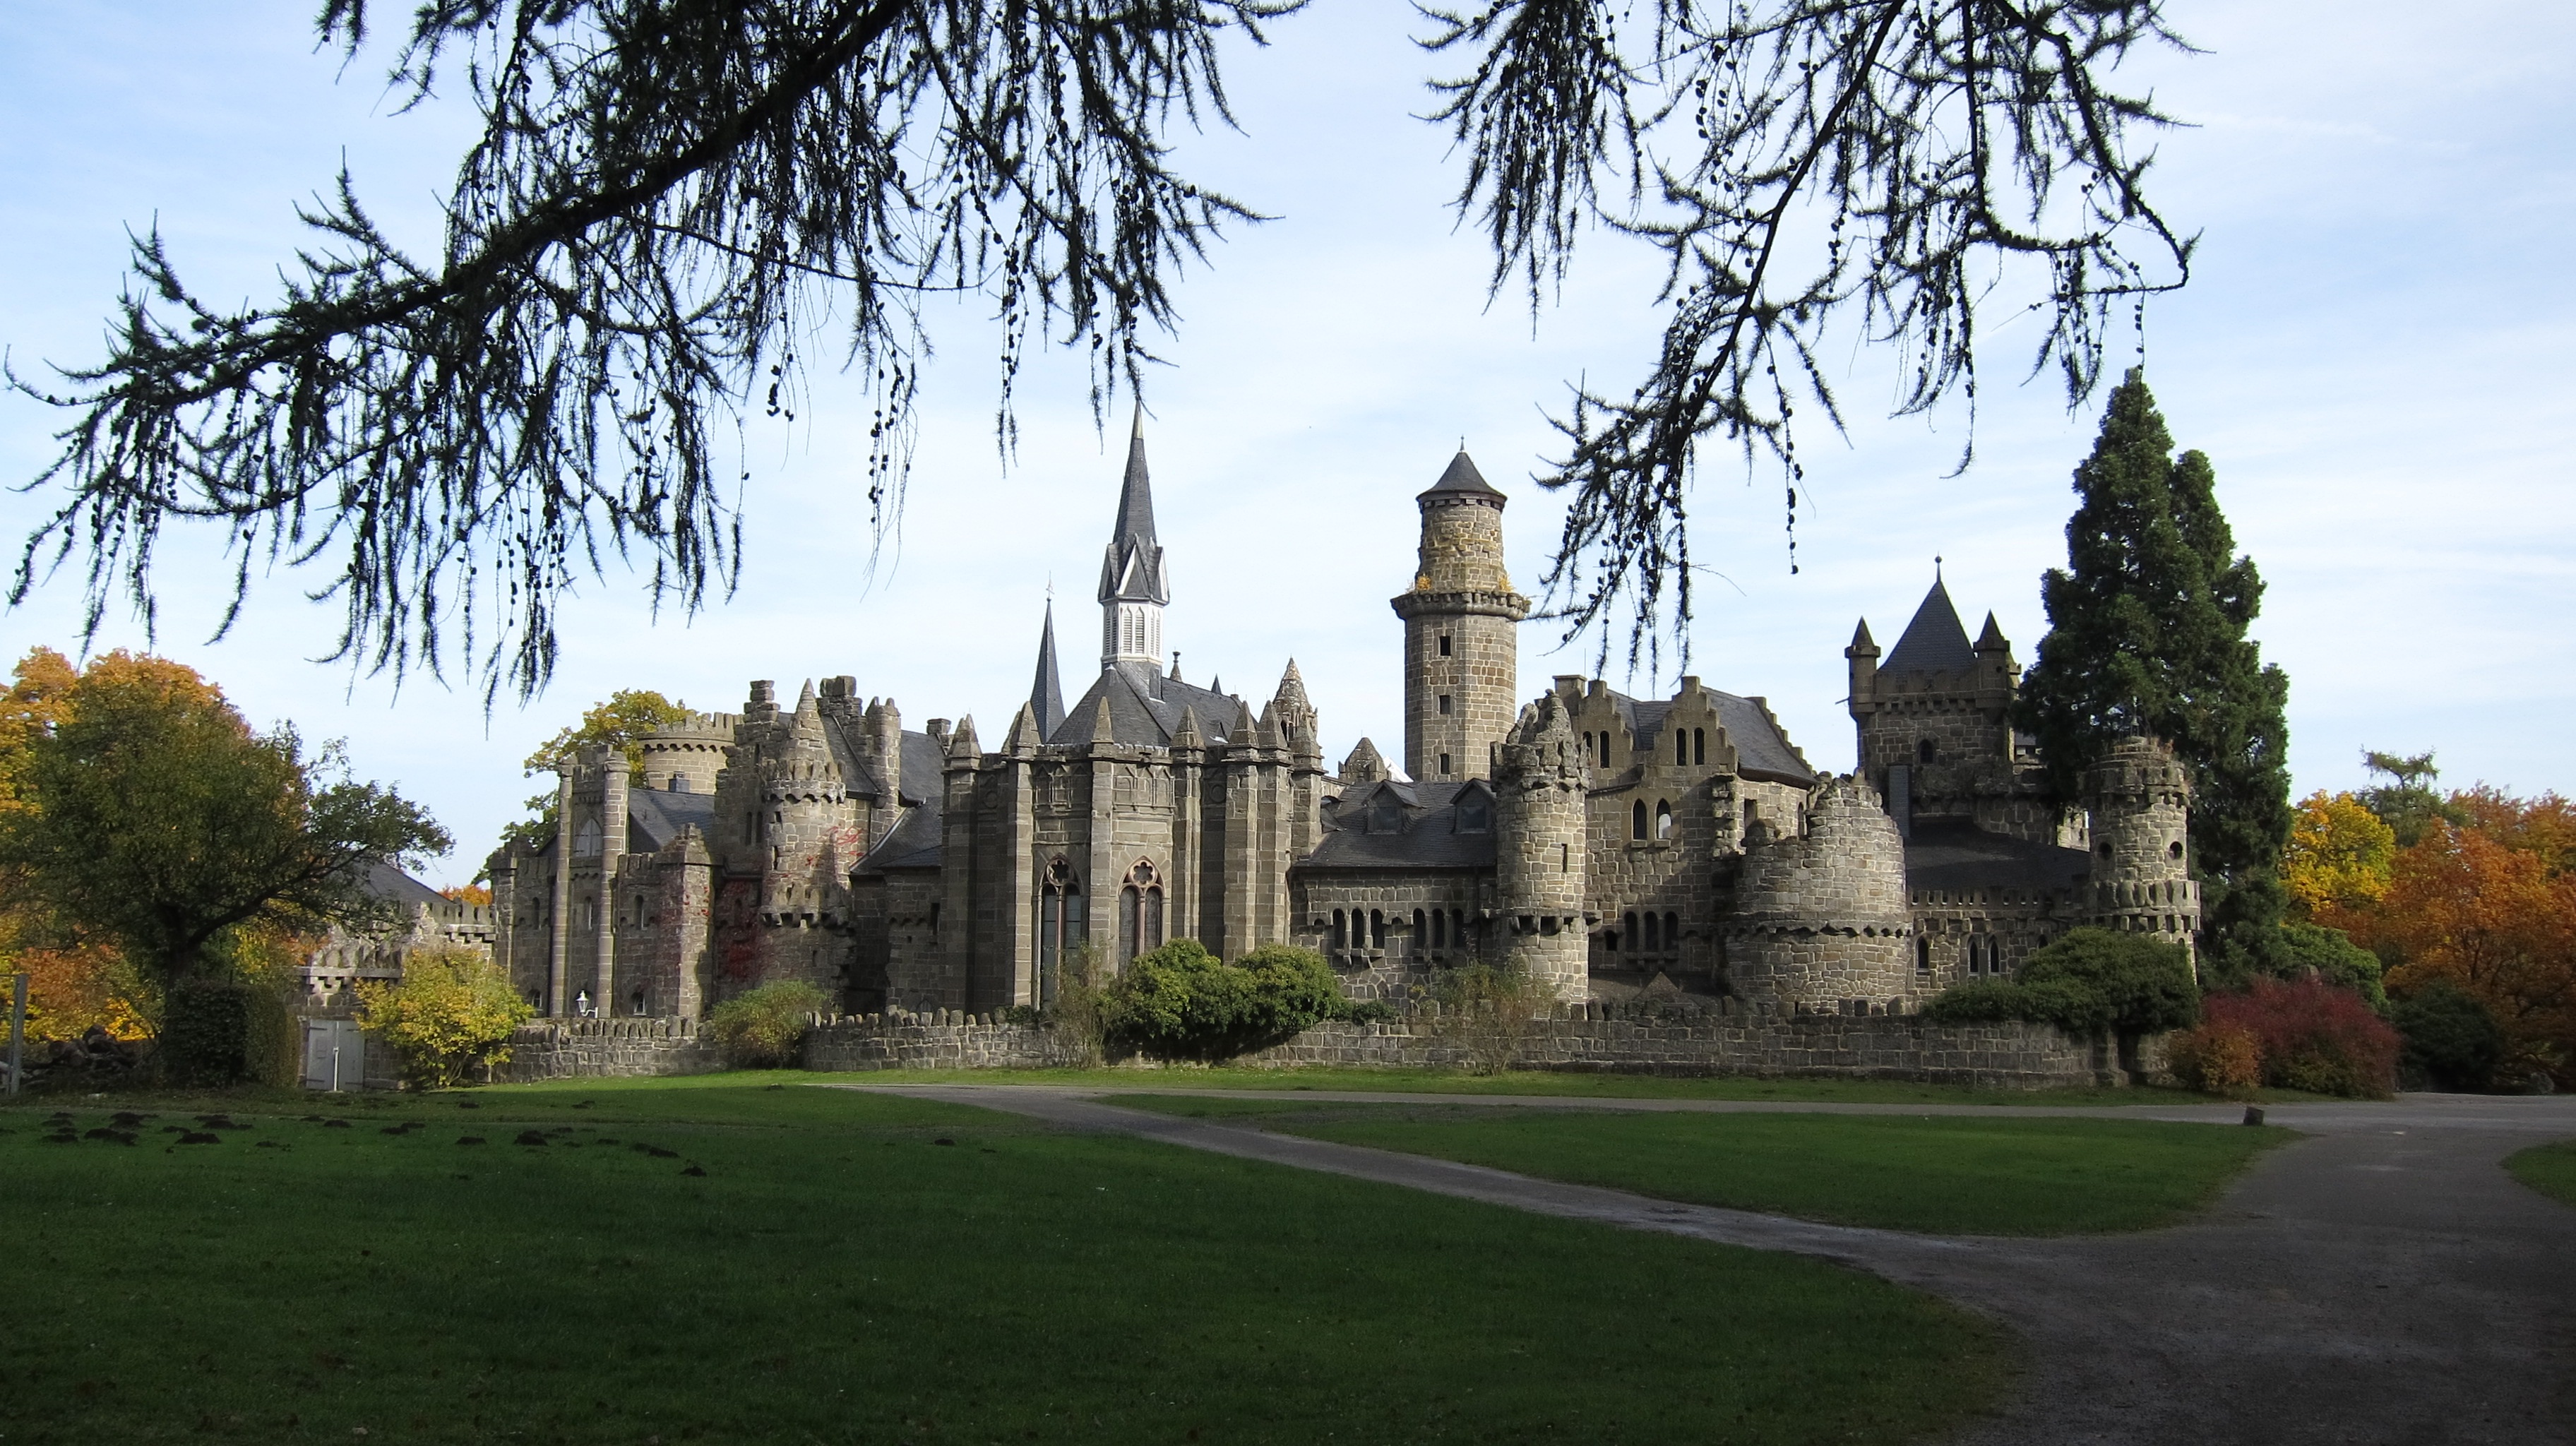
building, chateau, park, castle, place of worship, monastery, abbey, estate, kassel, stately home, lion castle, historic site